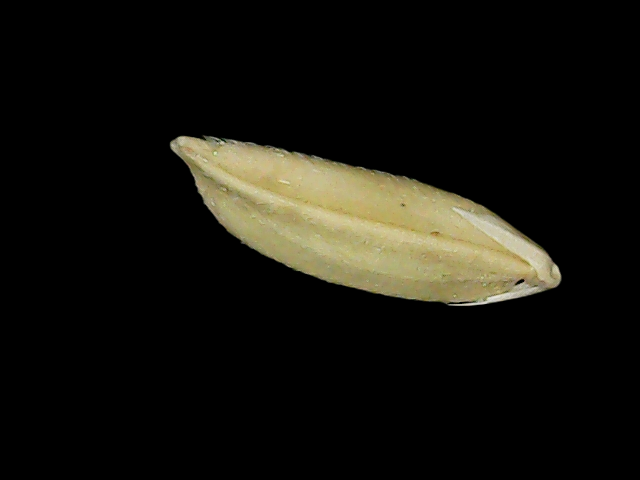
Rice variety: Br23